Oak Lawn, Illinois

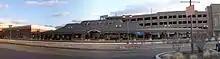
Oak Lawn Metra station

Starting in 2002, downtown Oak Lawn (95th Street between Tulley Avenue and 55th Court) became the target of a massive redevelopment program; properties on the north and south sides of 95th Street were demolished. Eventually, several square blocks were leveled, making room for several multistory, high-end condominium complexes with retail space on the main floors. Part of the project was the expansion of the Metra commuter train station that houses a retail/office center and a new children's museum. This complex also includes a multistory parking garage. Downtown Oak Lawn as seen today bears little resemblance to the downtown from 2002. It now features modern high-rise buildings, new shopping areas, a large contemporary Metra train station, and several new retail and service facilities.